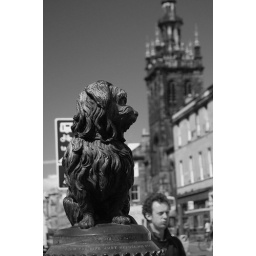
found near grass market square